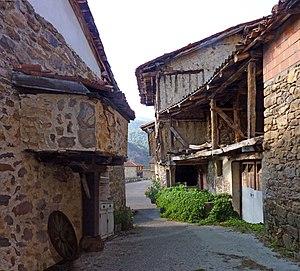
Mogrovejo - Four extérieur suspendu et posé sur un système de poutre posée au sol. Español: Mogrovejo - Horno suspendido de una casa, que sobresale en el exterior con un sistema de vigas que lo mantiene en altura. This is a photo of a historical area indexed in the Spanish heritage register of Bienes de Interés Cultural under the reference RI-53-0000331.
Mogrovejo est une localité de la commune de Camaleño dans la communauté autonome de Cantabrie, au cœur des Pics d'Europe en Espagne. Jusqu'au XIIIᵉ siècle, cette localité apparaît dans les documents sous le nom de Luarna, nom qu'elle emprunte à une ancienne famille à laquelle appartenait Saint Toribio de Mogrovejo. Le Dictionnaire Madoz précise que la localité de Mogrovejo comprenait huit quartiers ou bourgades, qui sont actuellement des entités de population indépendantes : Mogrovejo, Redo, Los Llanos, Bárcena, Besoy, Sebrango, Llaves et Vallejo.